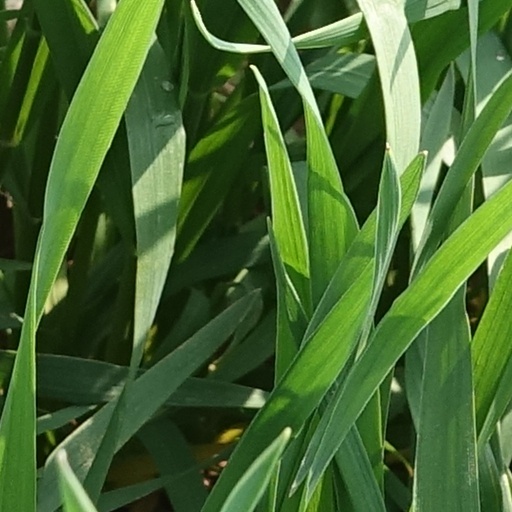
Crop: wheat